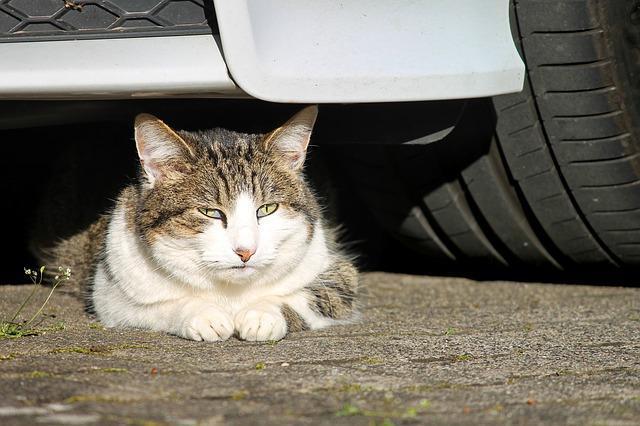
cat